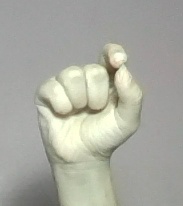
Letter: fa